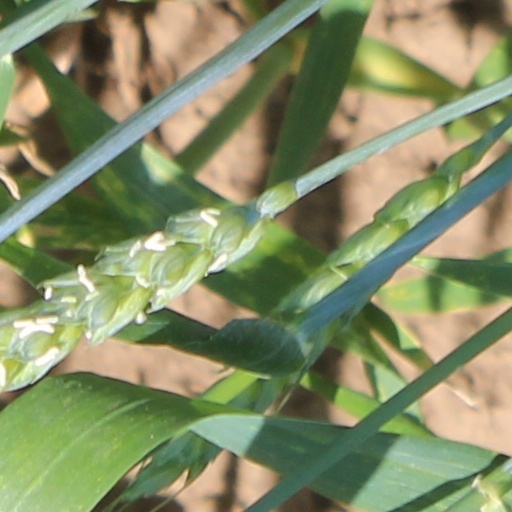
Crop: wheat